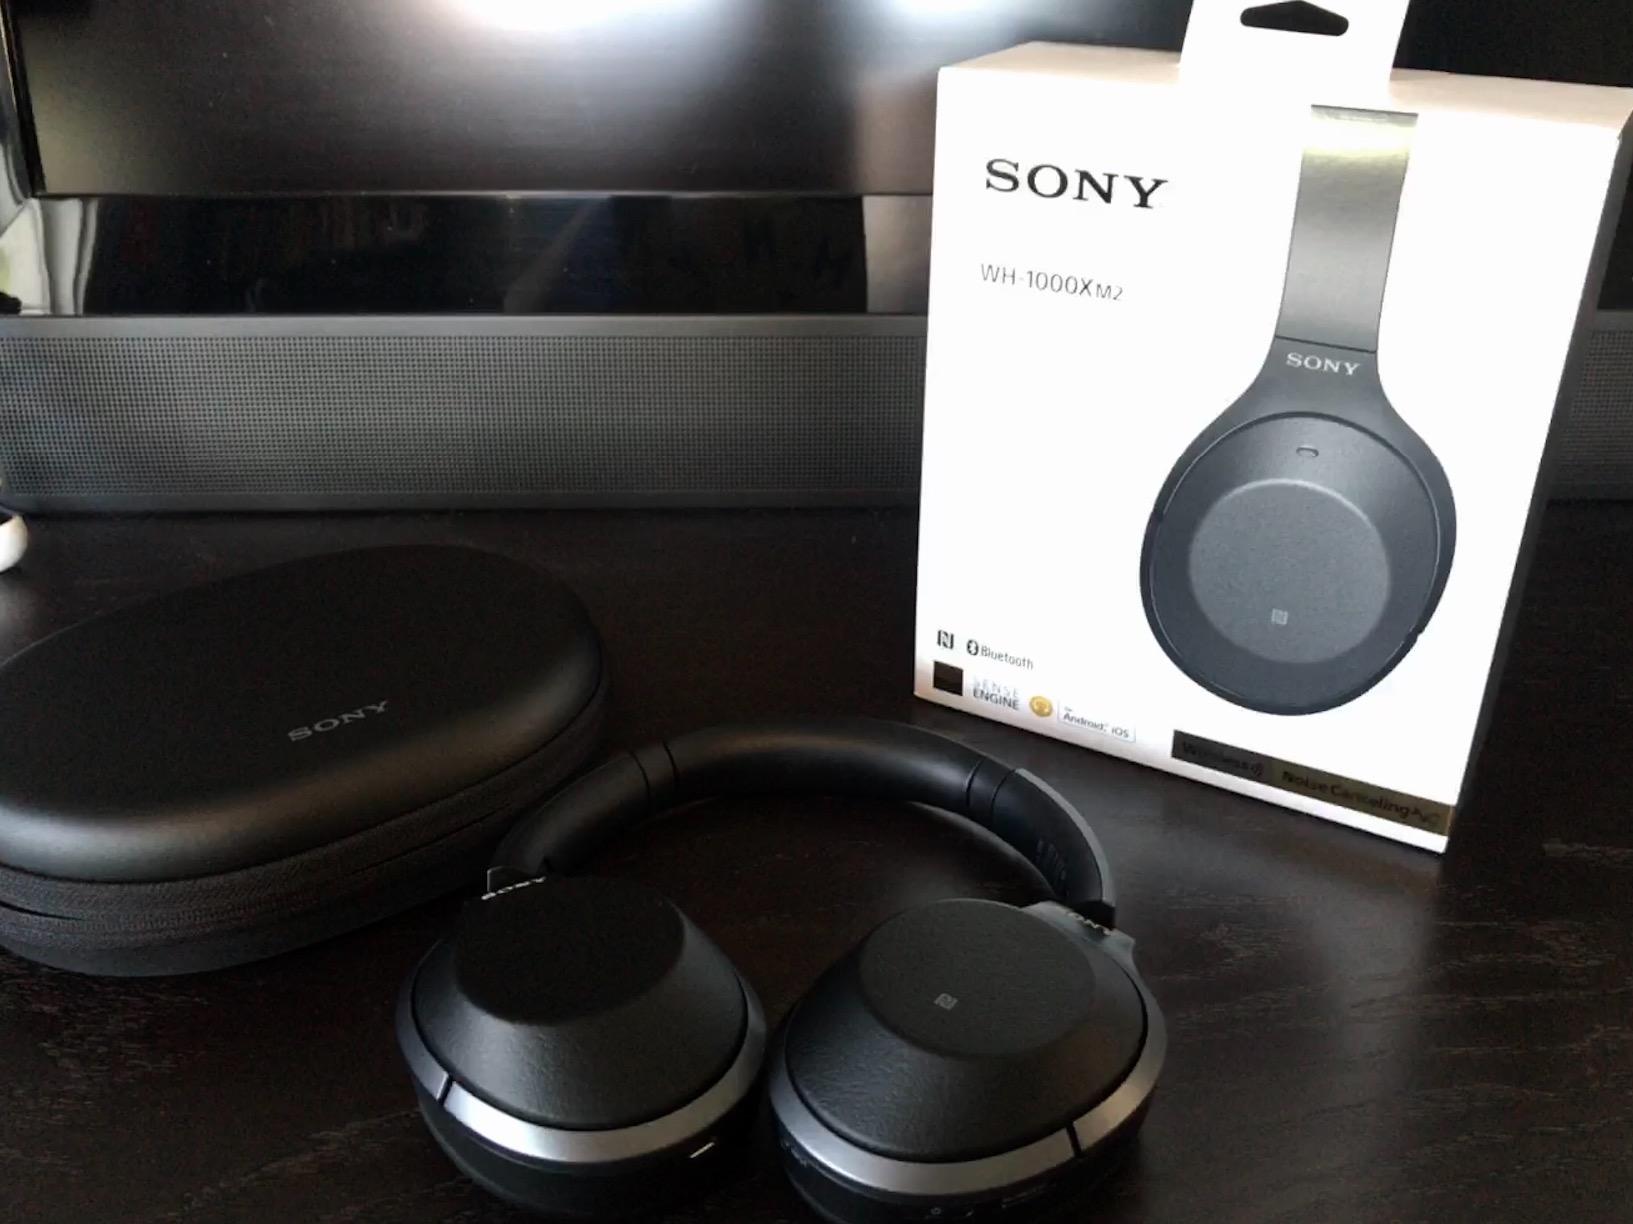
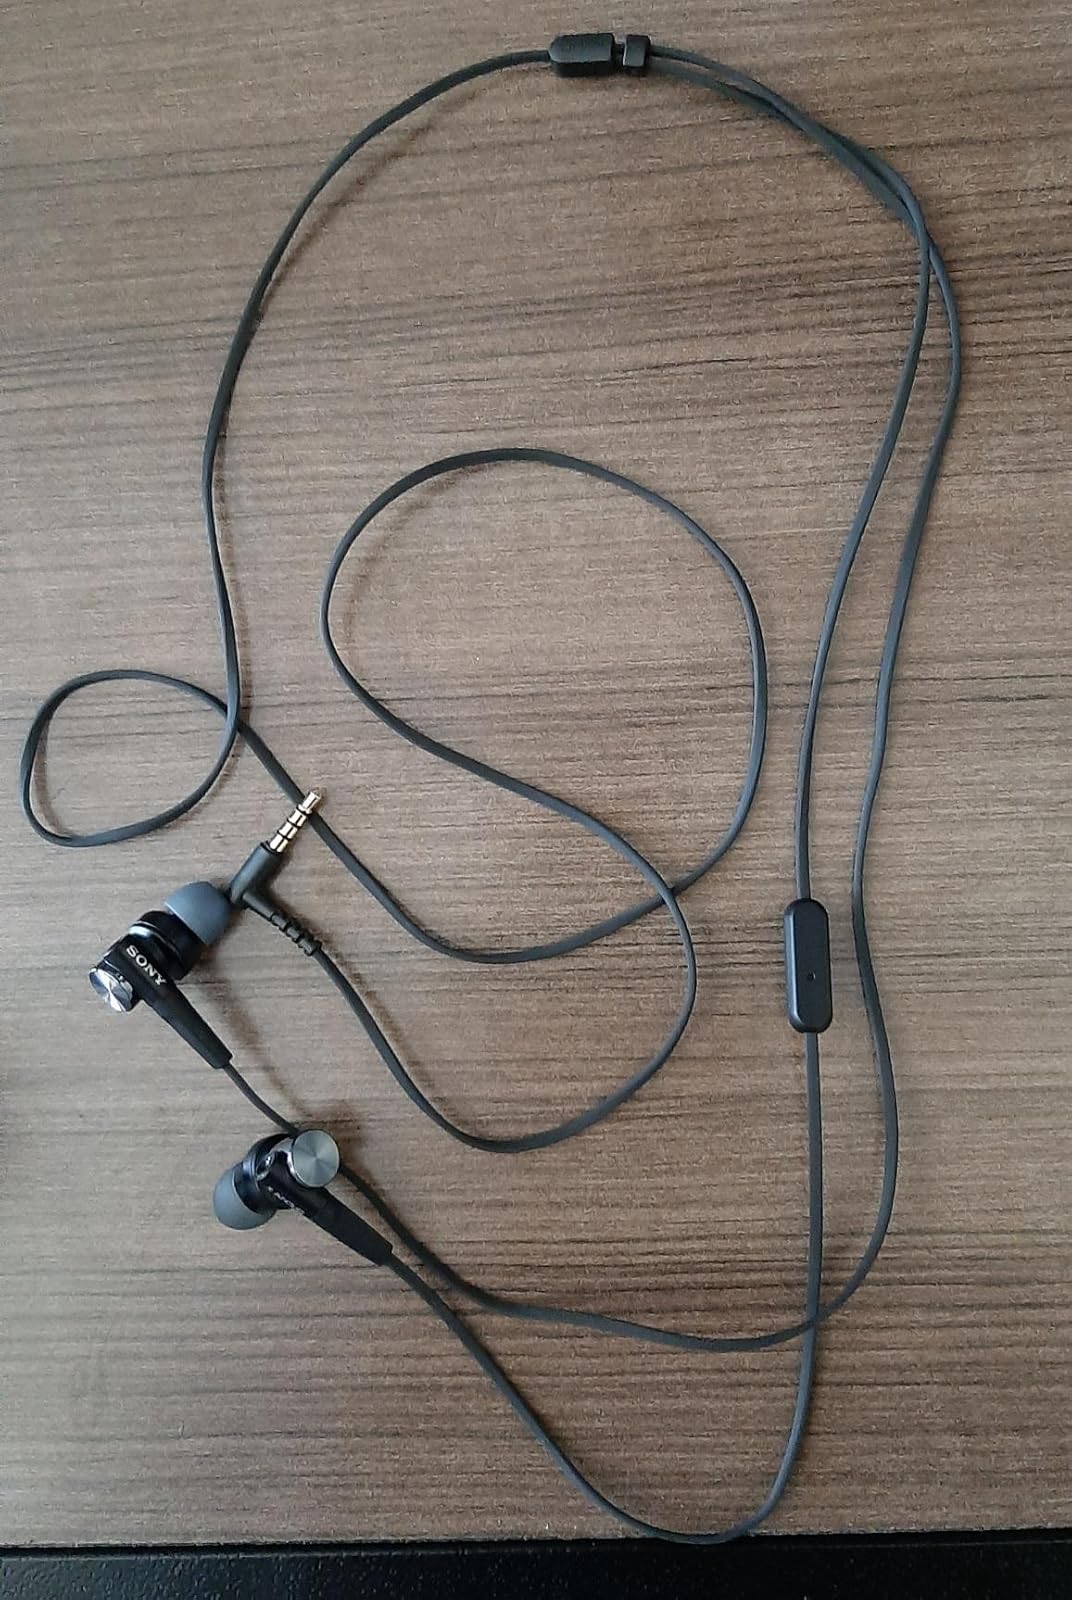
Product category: headphones
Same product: no